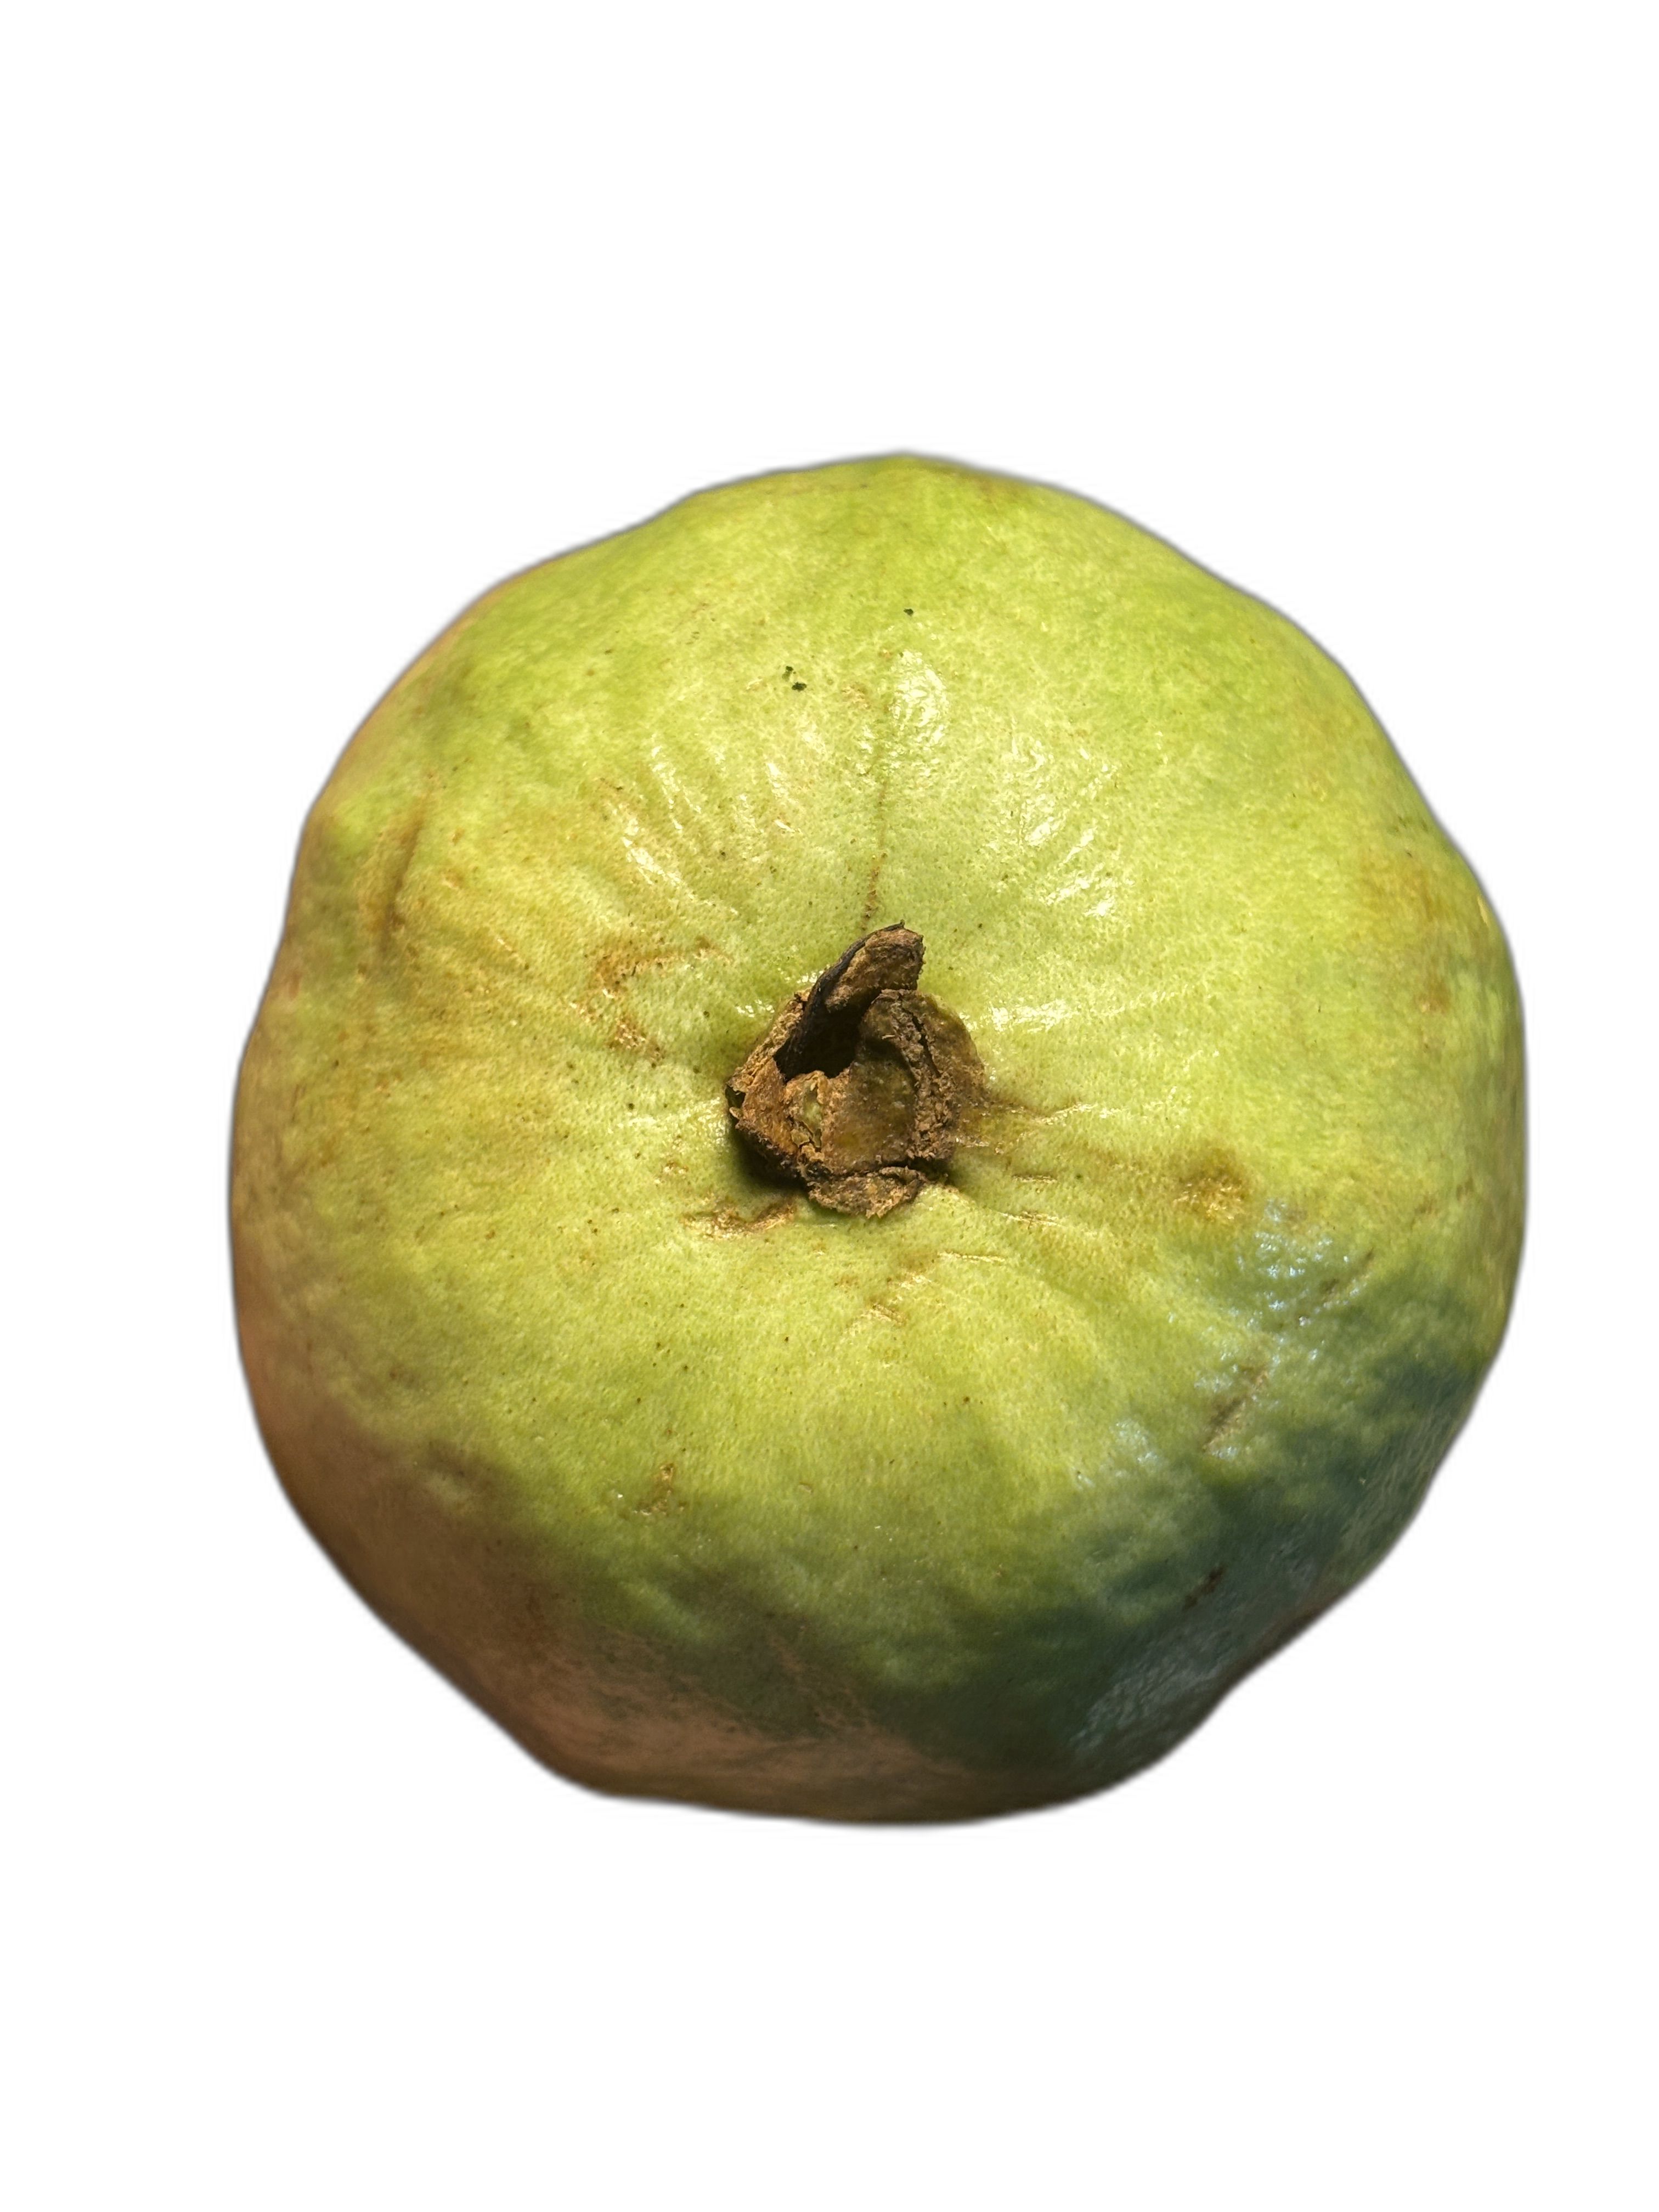
Plant part: fruit
Disease: Healthy